Economic history of pre-unitarian Italy

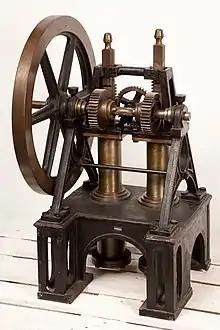
The Barsanti-Matteucci engine, the first proper internal combustion engine

Between the eighteenth and mid-nineteenth centuries, Italy remained divided into small states, many of them under foreign domination: this context did not favor the economic and commercial growth and competitiveness of the Italian area. However, some Italian states initiated major economic reforms that would have long-term implications. Clear socio-economic differences between the north and south began to emerge.